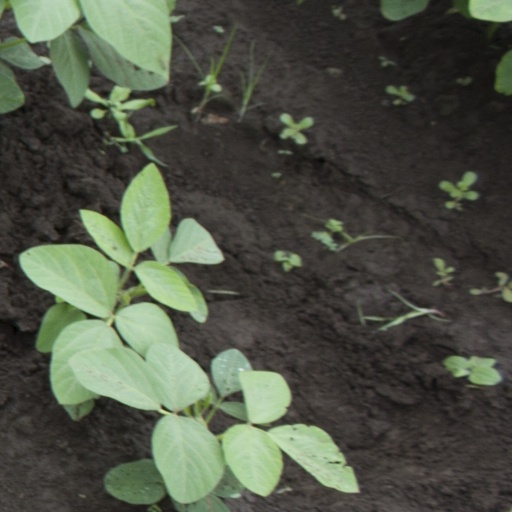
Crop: soybean